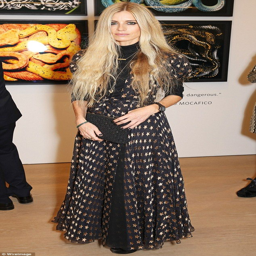
actor showed off her dramatically long locks , which flowed almost to her waist